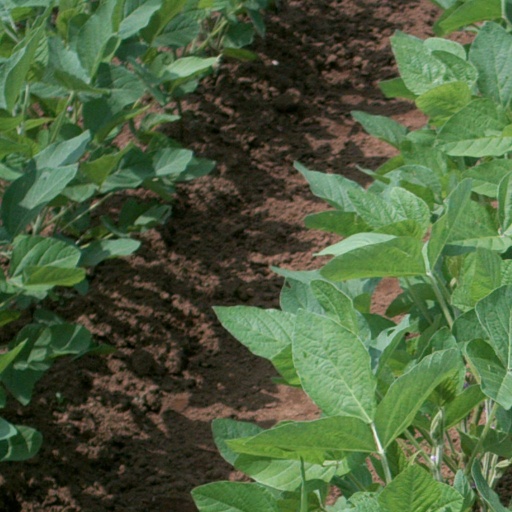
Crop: soybean